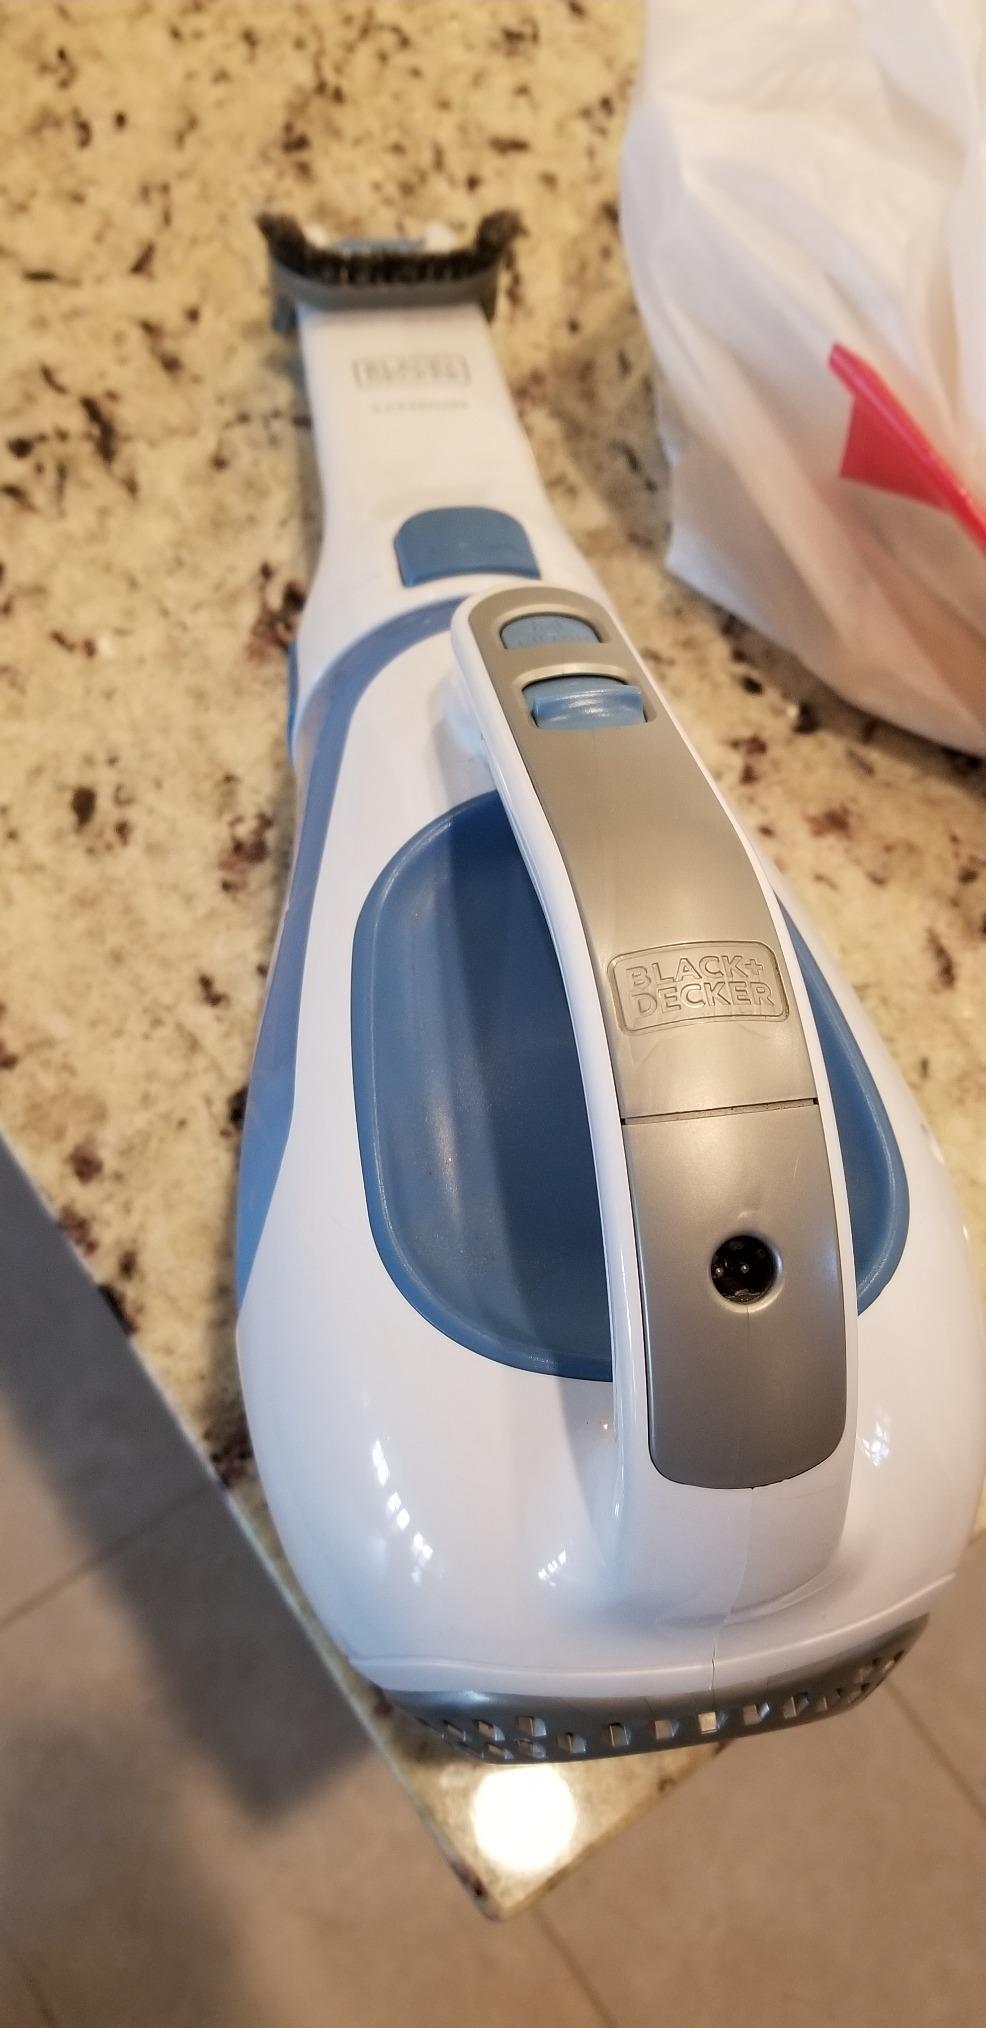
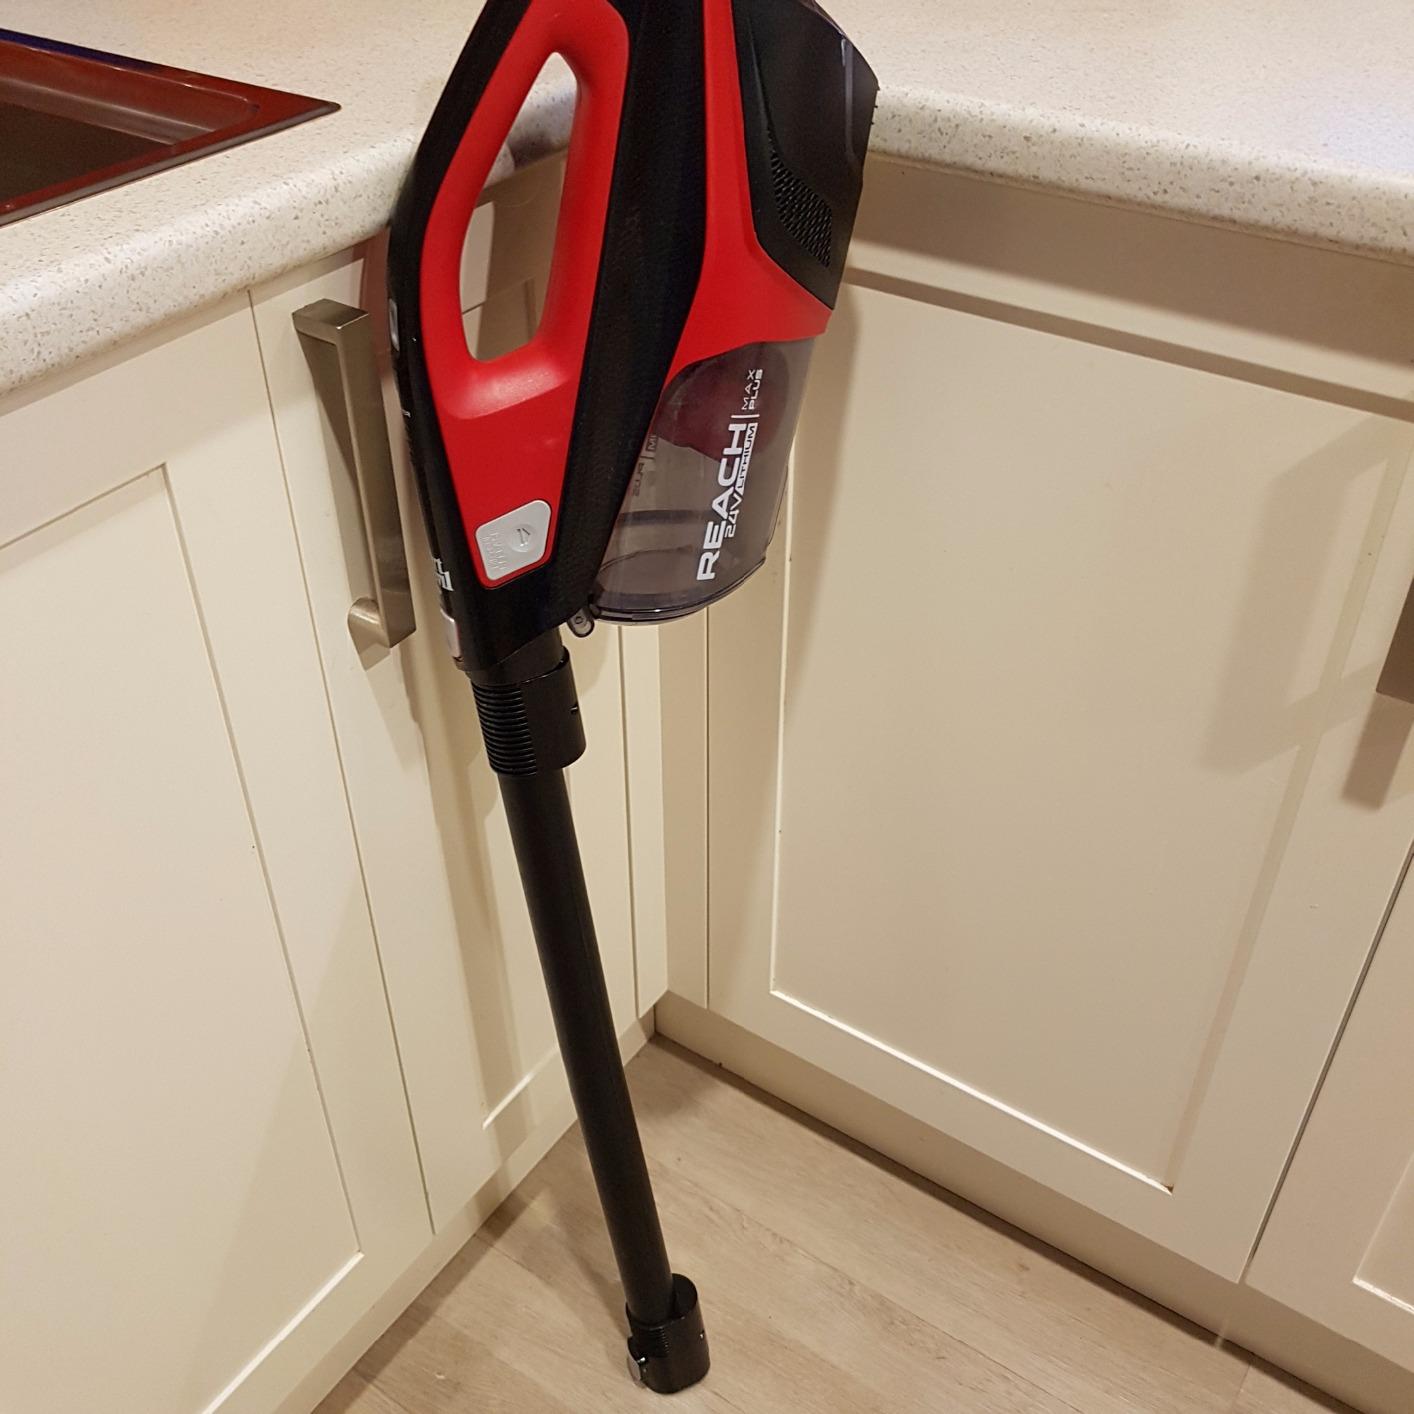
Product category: items_vacuum
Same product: no